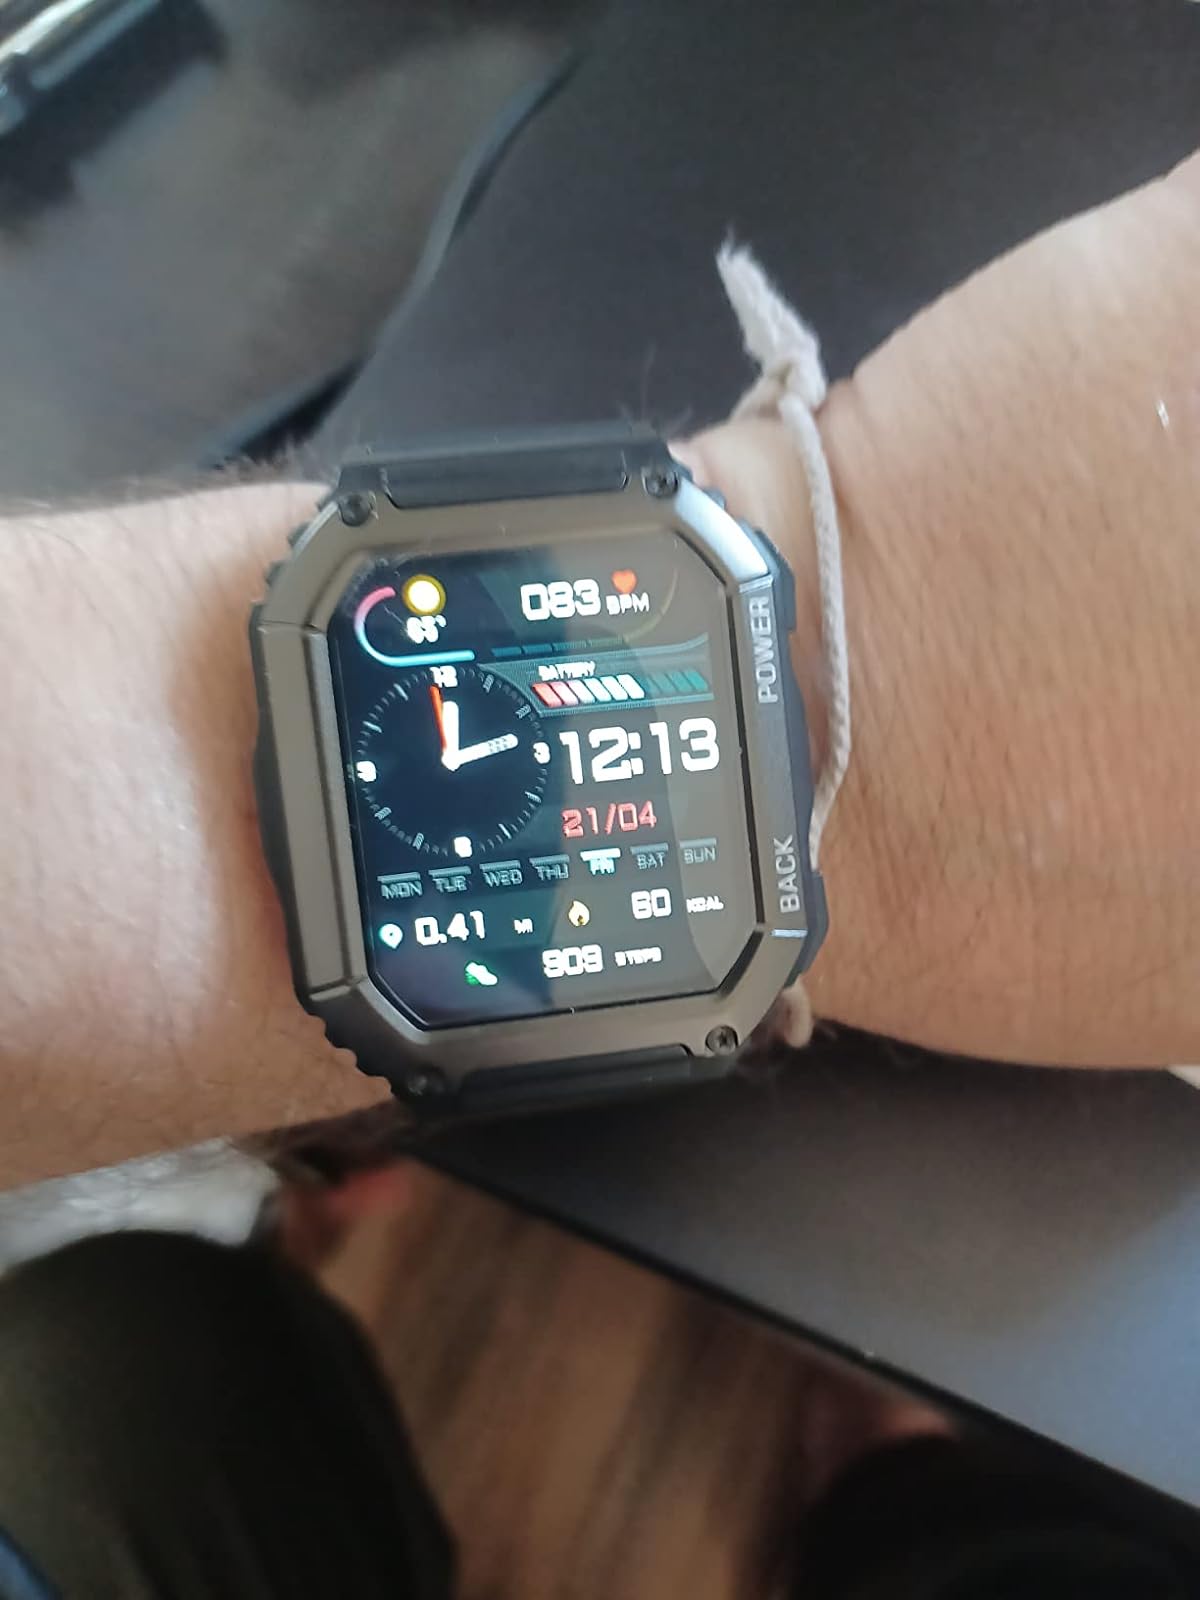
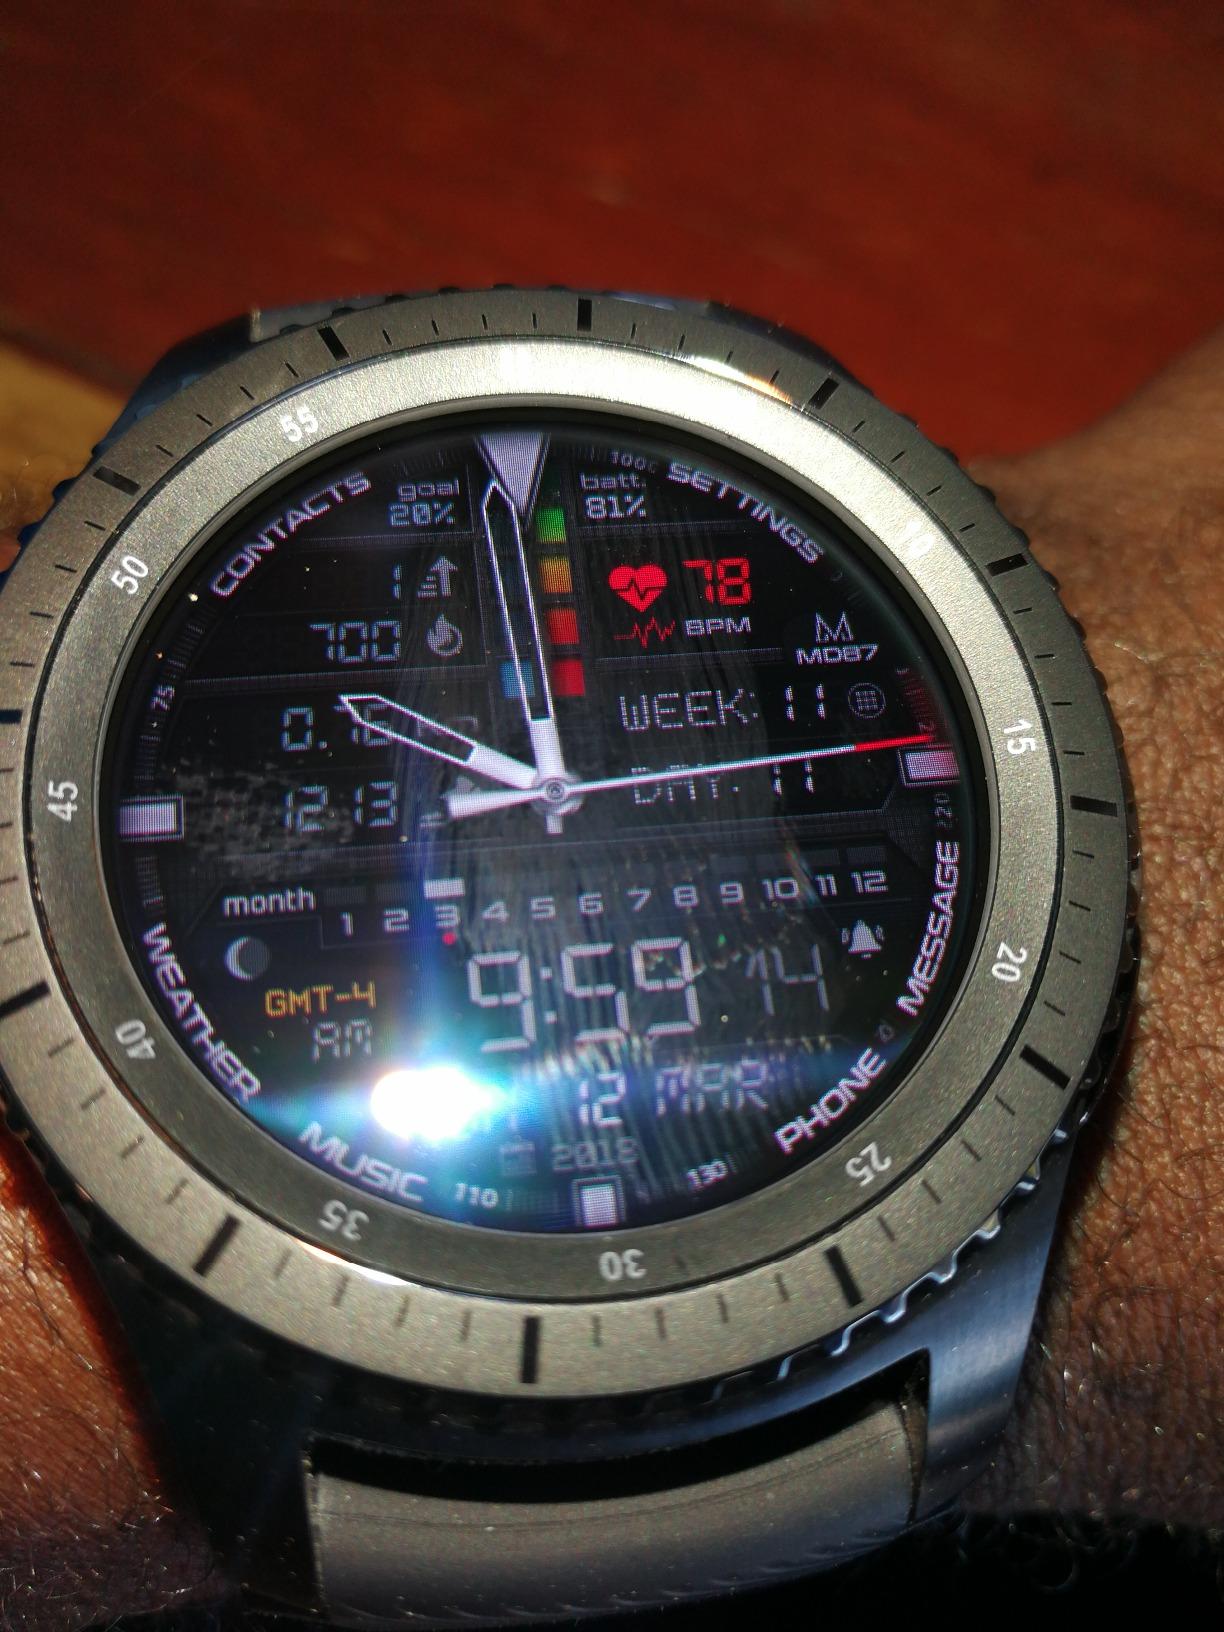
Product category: smartwatch
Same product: no